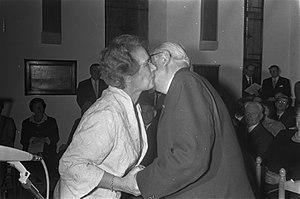
Le Prix P.C. Hooft est un important prix de littérature néerlandophone. Ce prix est décerné une fois par an pour l'ensemble de l'œuvre d'un écrivain, en alternance à un auteur de prose, un auteur d'essais et un auteur de poésie.